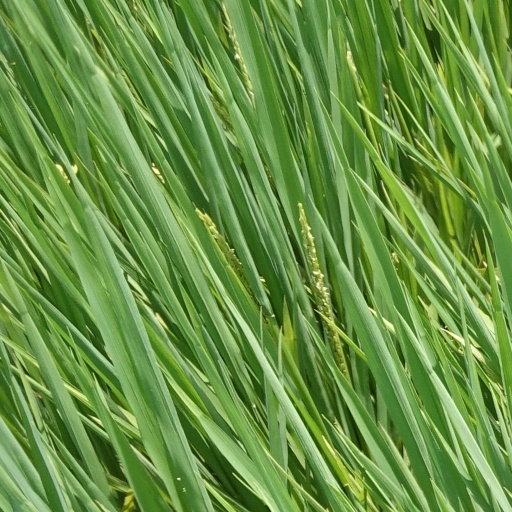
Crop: rice